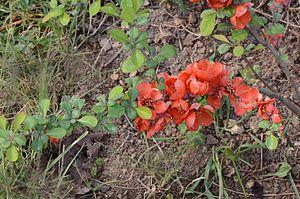
Chaenomeles japonica var alpina, Jardin des Plantes de Paris
Le Cognassier du Japon, est une plante de la famille des Rosacées, croissant à l'état sauvage au Japon.